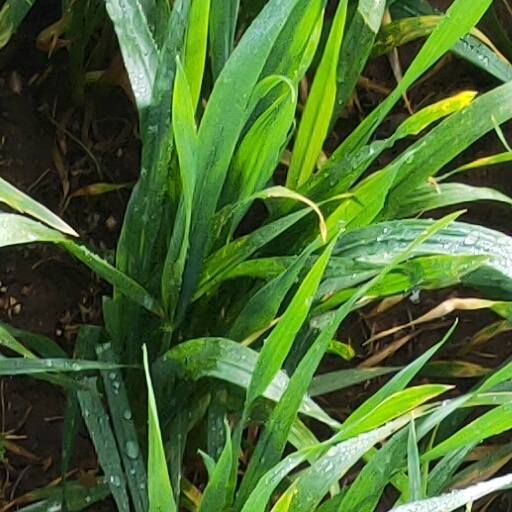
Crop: wheat